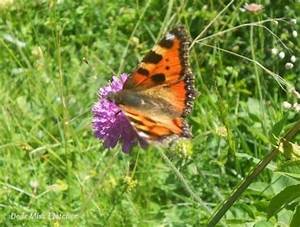
Label: farfalla